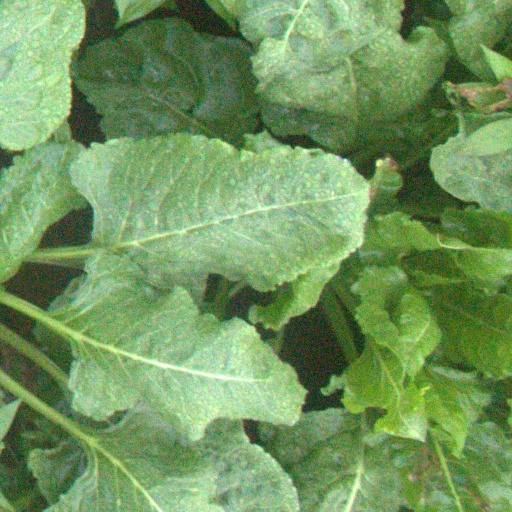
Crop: sugar beet